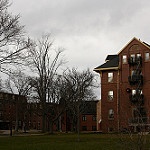
Label: buildings